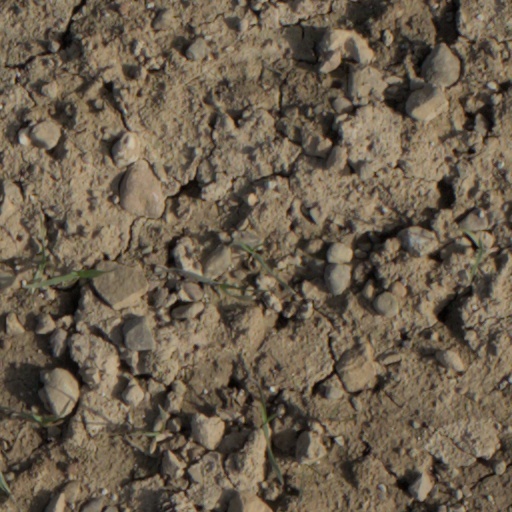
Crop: wheat